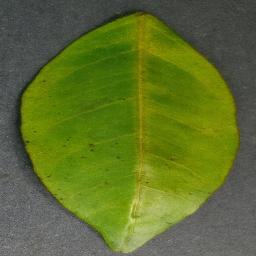
Label: Orange___Haunglongbing_(Citrus_greening)